Neiba agave sphaero

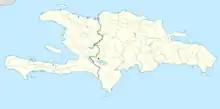
Distribution of "Sphaerodactylus schuberti" (known range; red).

The Neiba agave sphaero (Sphaerodactylus schuberti), also known commonly as the Neiba agave geckolet and Schubert's least gecko, is a species of lizard in the family Sphaerodactylidae. The species is endemic to the Dominican Republic.